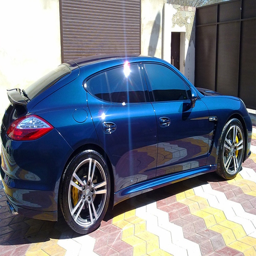
why ceramic coating on my vehicle ? good investment the coating will protect the vehicles exterior and interior from deteriorating for a lifetime .